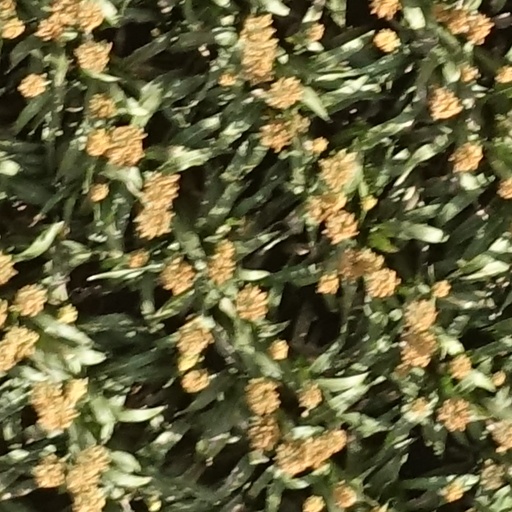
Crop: sorghum